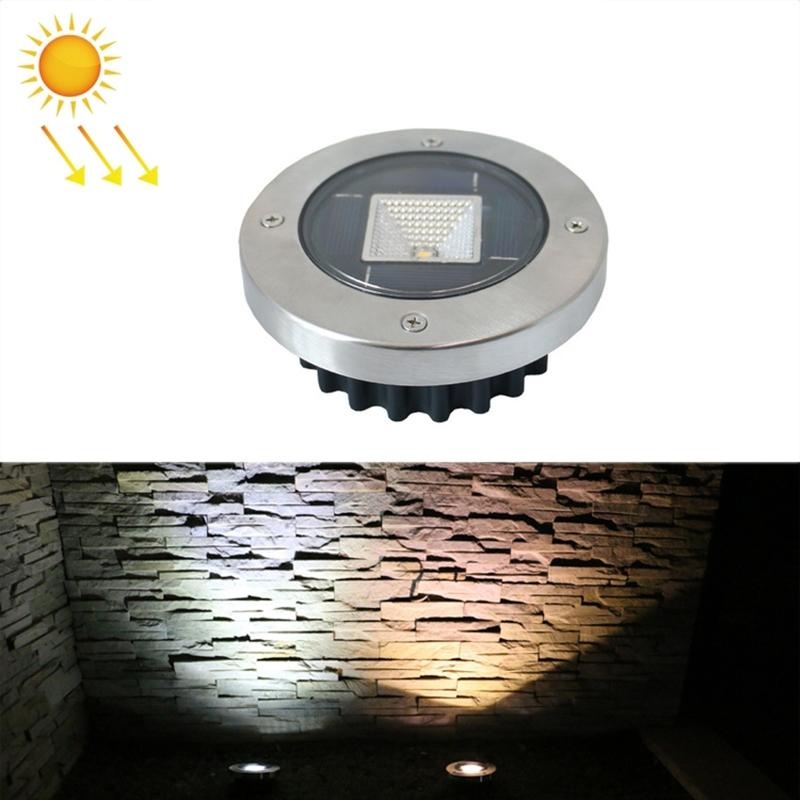
Outdoor Solar Buried Light Household Garden Grass Ground Waterproof Lamp(White Light)
1. Weight: about 160g 2. Size: about 11.7x4.7 cm, the opening size is about 11.9 cm 3. Protection level: IP65 4. Type of light source: LED 5. Rated power: 1W 6. Voltage: 2.4V 7. Rechargeable battery: built-in AAA 1200MA Ni-MH battery 8. Solar panel: 2V 110mA solar panel 9. Color temperature: white light 6000-6500K, warm yellow light 2800K 10. Material: surface stainless steel +PC, ABS plastic lamp body 11. The load: about 500 kg 12. Scope of application: grass, stairs, etc. 13. Features: waterproof and rainproof, good bearing capacity, energy saving and consumption reduction, high solar energy conversion rate, convenient and simple installation, durable
Brand: SUNSKY
Category: Home & Garden > Lighting > In-Ground Lights